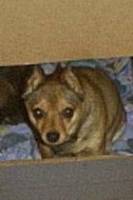
Animal: dog
Breed: miniature_pinscher